George Constantin

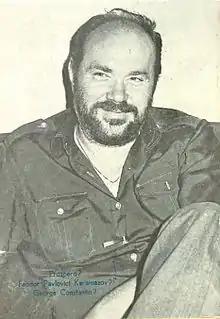

George Constantin (3 May 1933 – 26 April 1994) was a Romanian actor. He appeared in more than fifty films from 1960 to 1994.